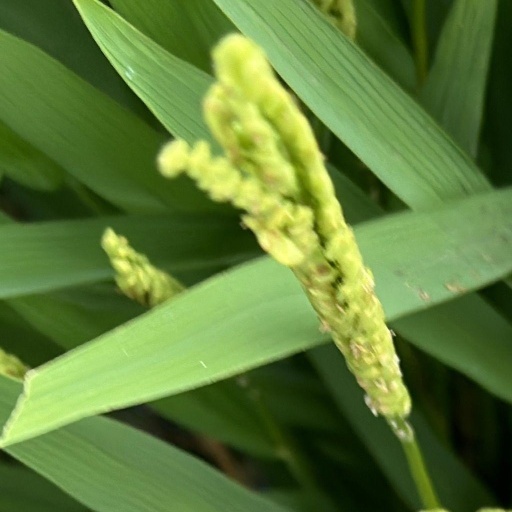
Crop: rice